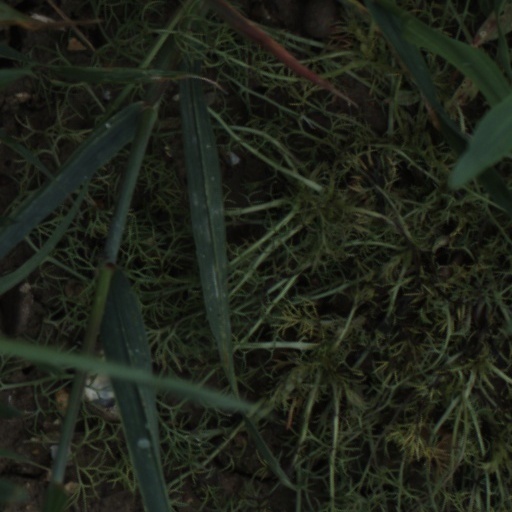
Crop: wheat